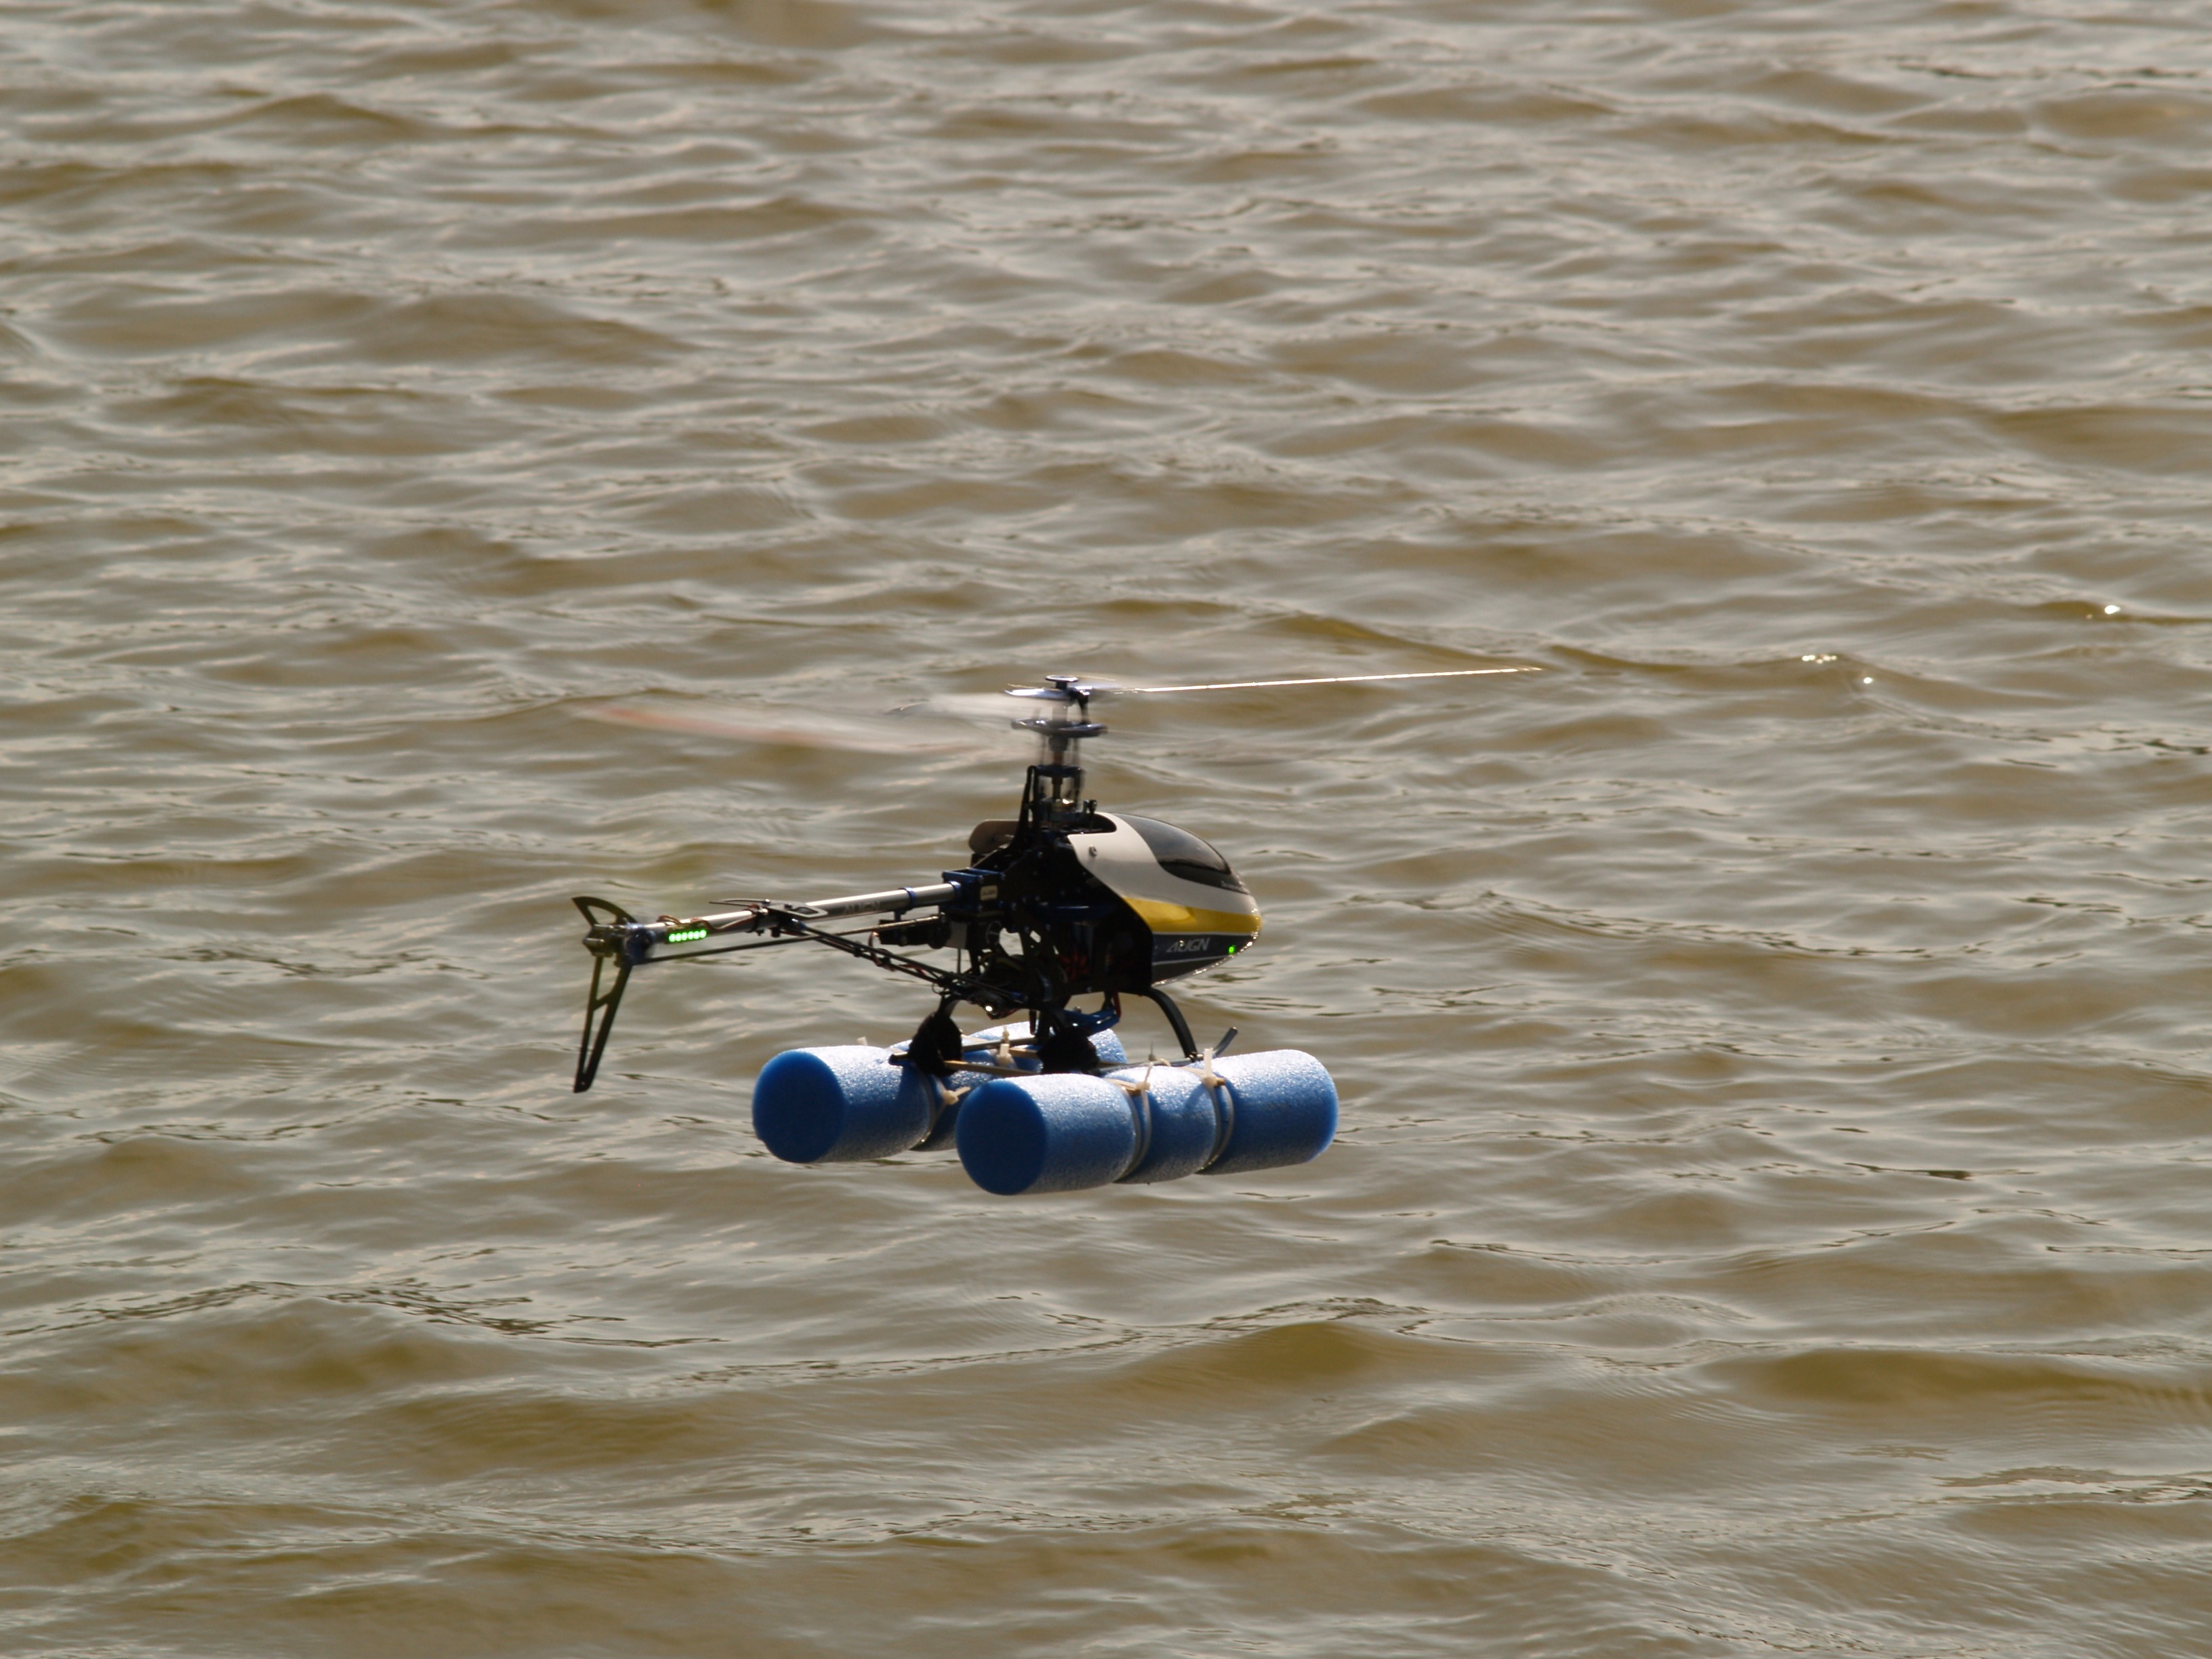
sea, water, boat, vehicle, kayak, sports equipment, boating, kayaking, watercraft, rc model, model helicopter, remote controlled helicopter, rc helicopter